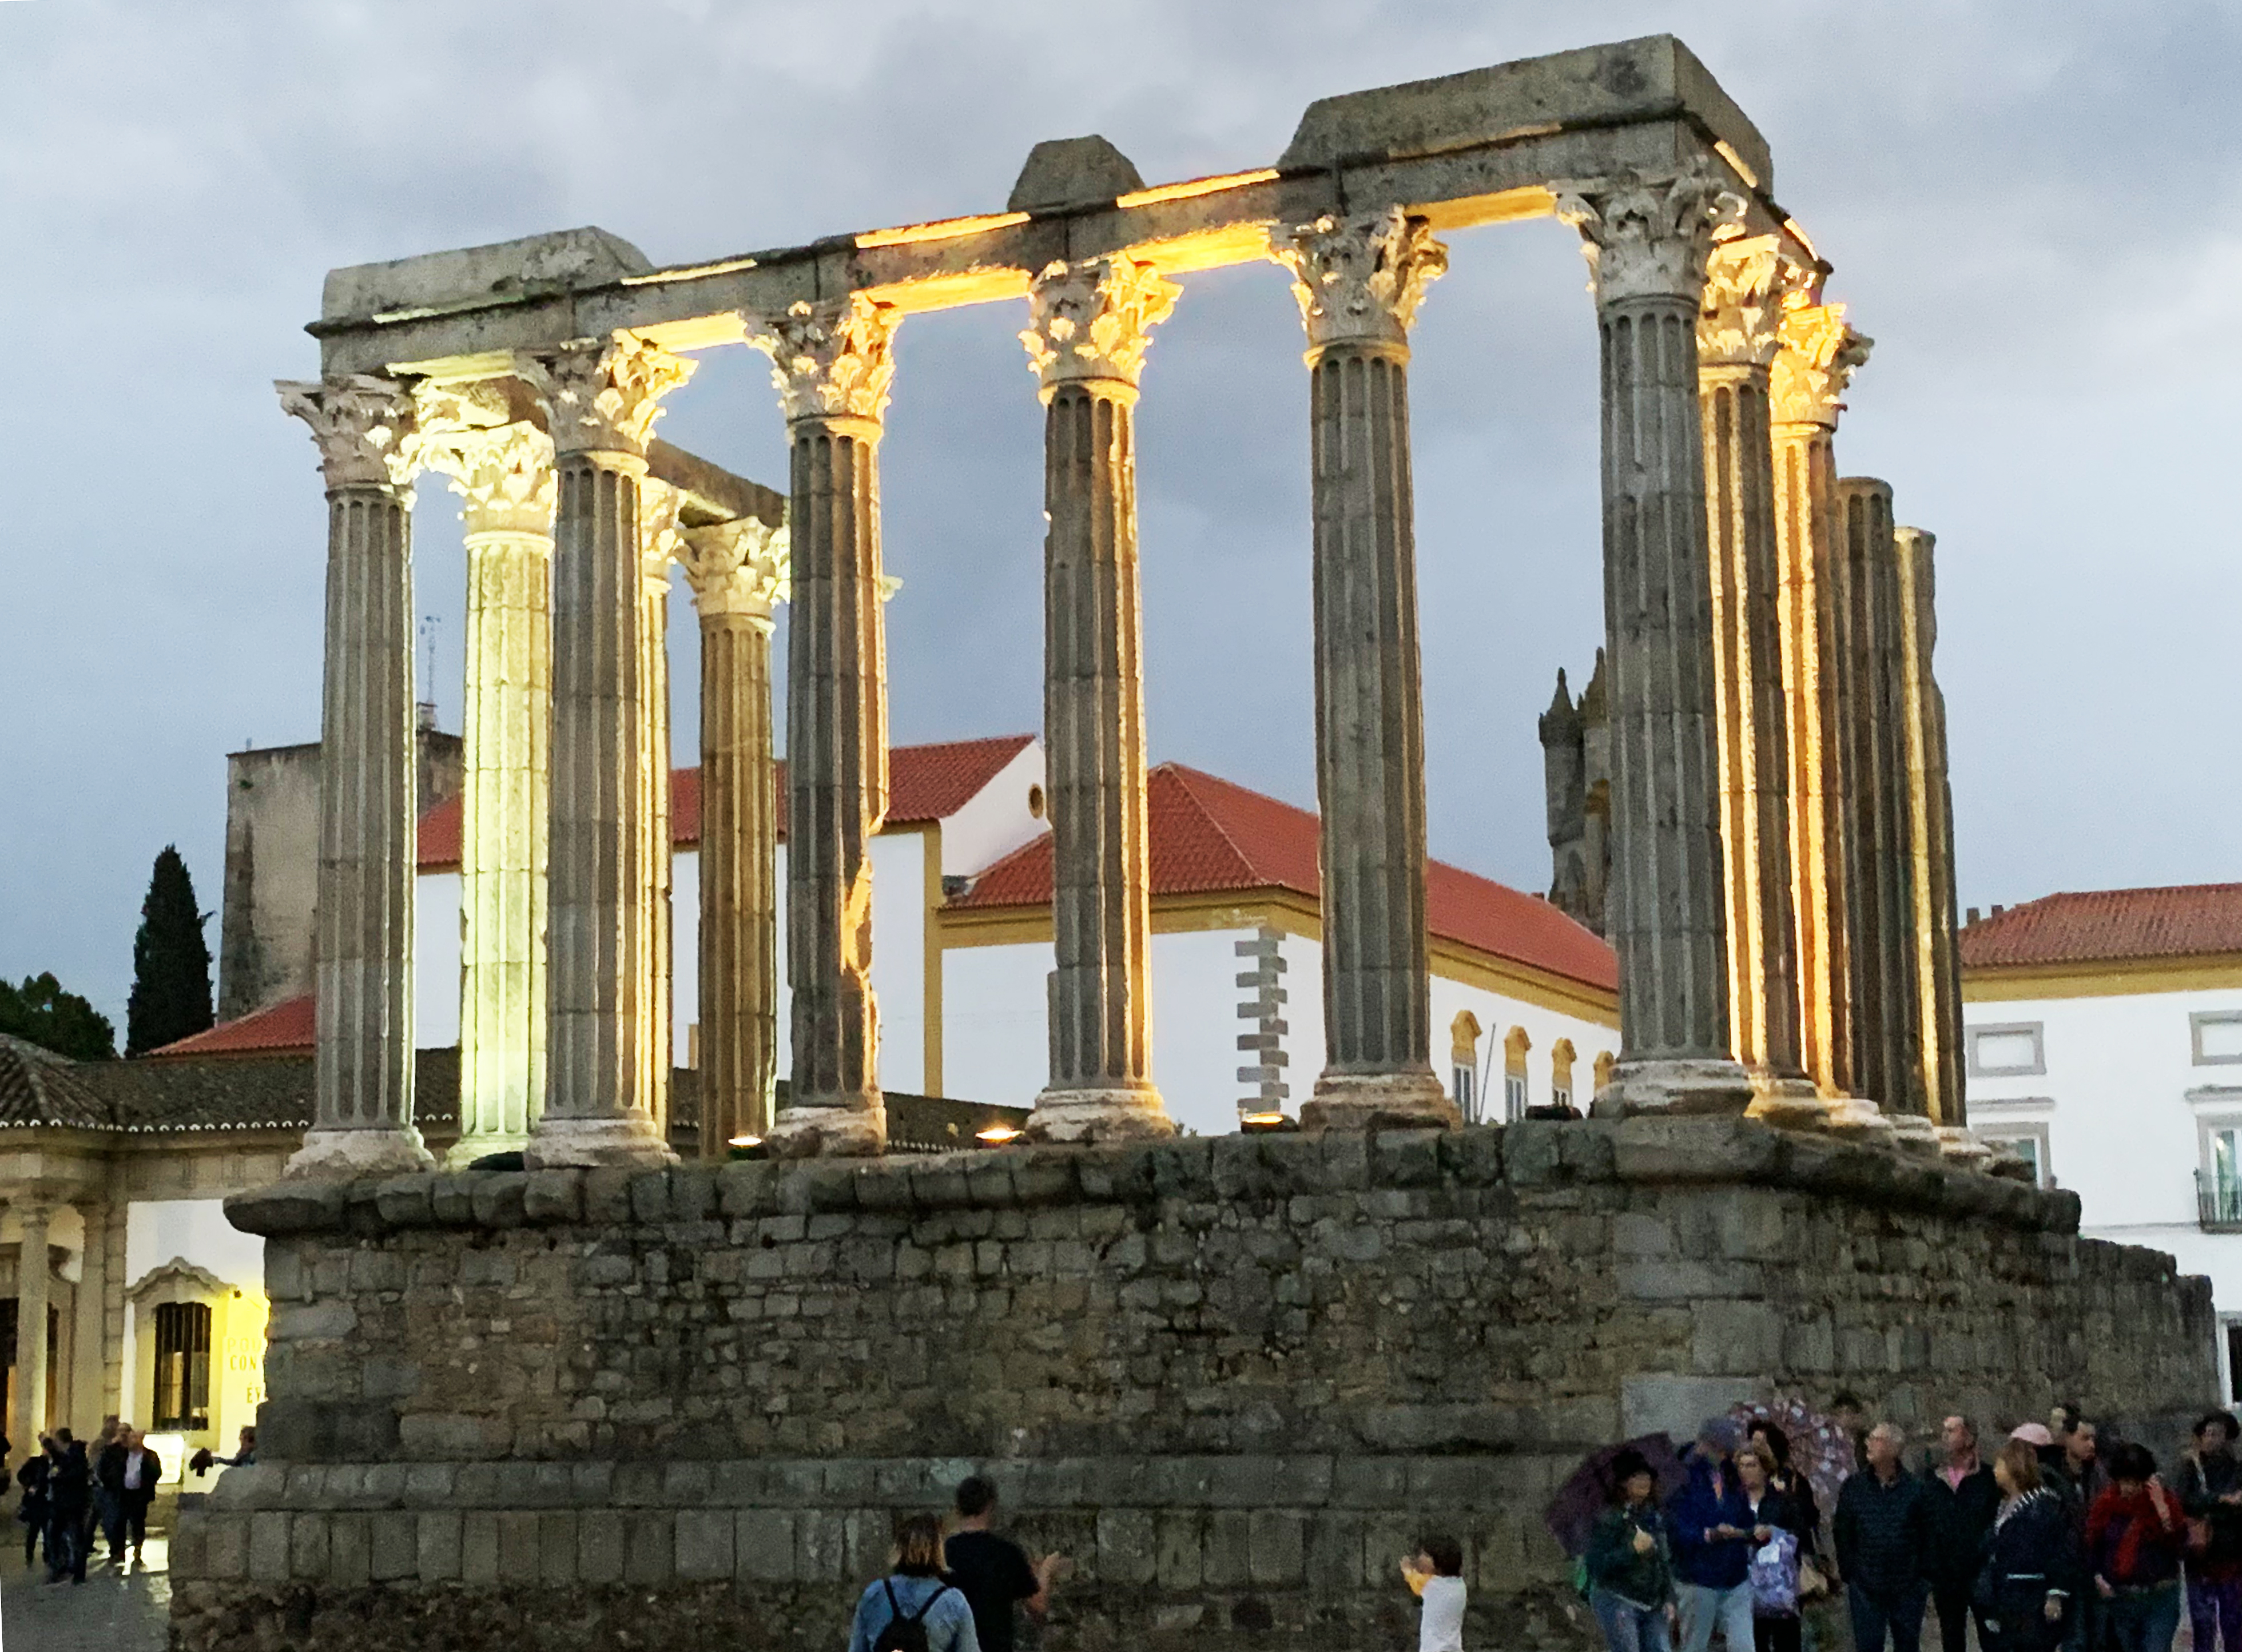
architecture, city, stone, ancient roman architecture, roman temple, ancient greek temple, ancient history, column, building, ruins, temple, classical architecture, historic site, place of worship, history, arch, ancient rome, facade